William Walker (filibuster)

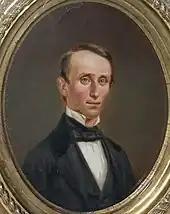
Portrait by George Dury

Before the end of the American Civil War, Walker's memory enjoyed great popularity in the southern and western United States, where he was known as "General Walker" and as the "gray-eyed man of destiny". Northerners, on the other hand, generally regarded him as a pirate. Despite his intelligence and personal charm, Walker consistently proved to be a limited military and political leader . Unlike men of similar ambition, such as Cecil Rhodes, Walker's grandiose scheming ultimately failed.